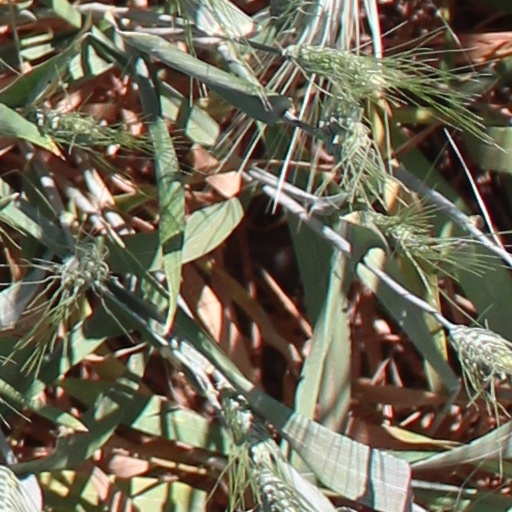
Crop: wheat